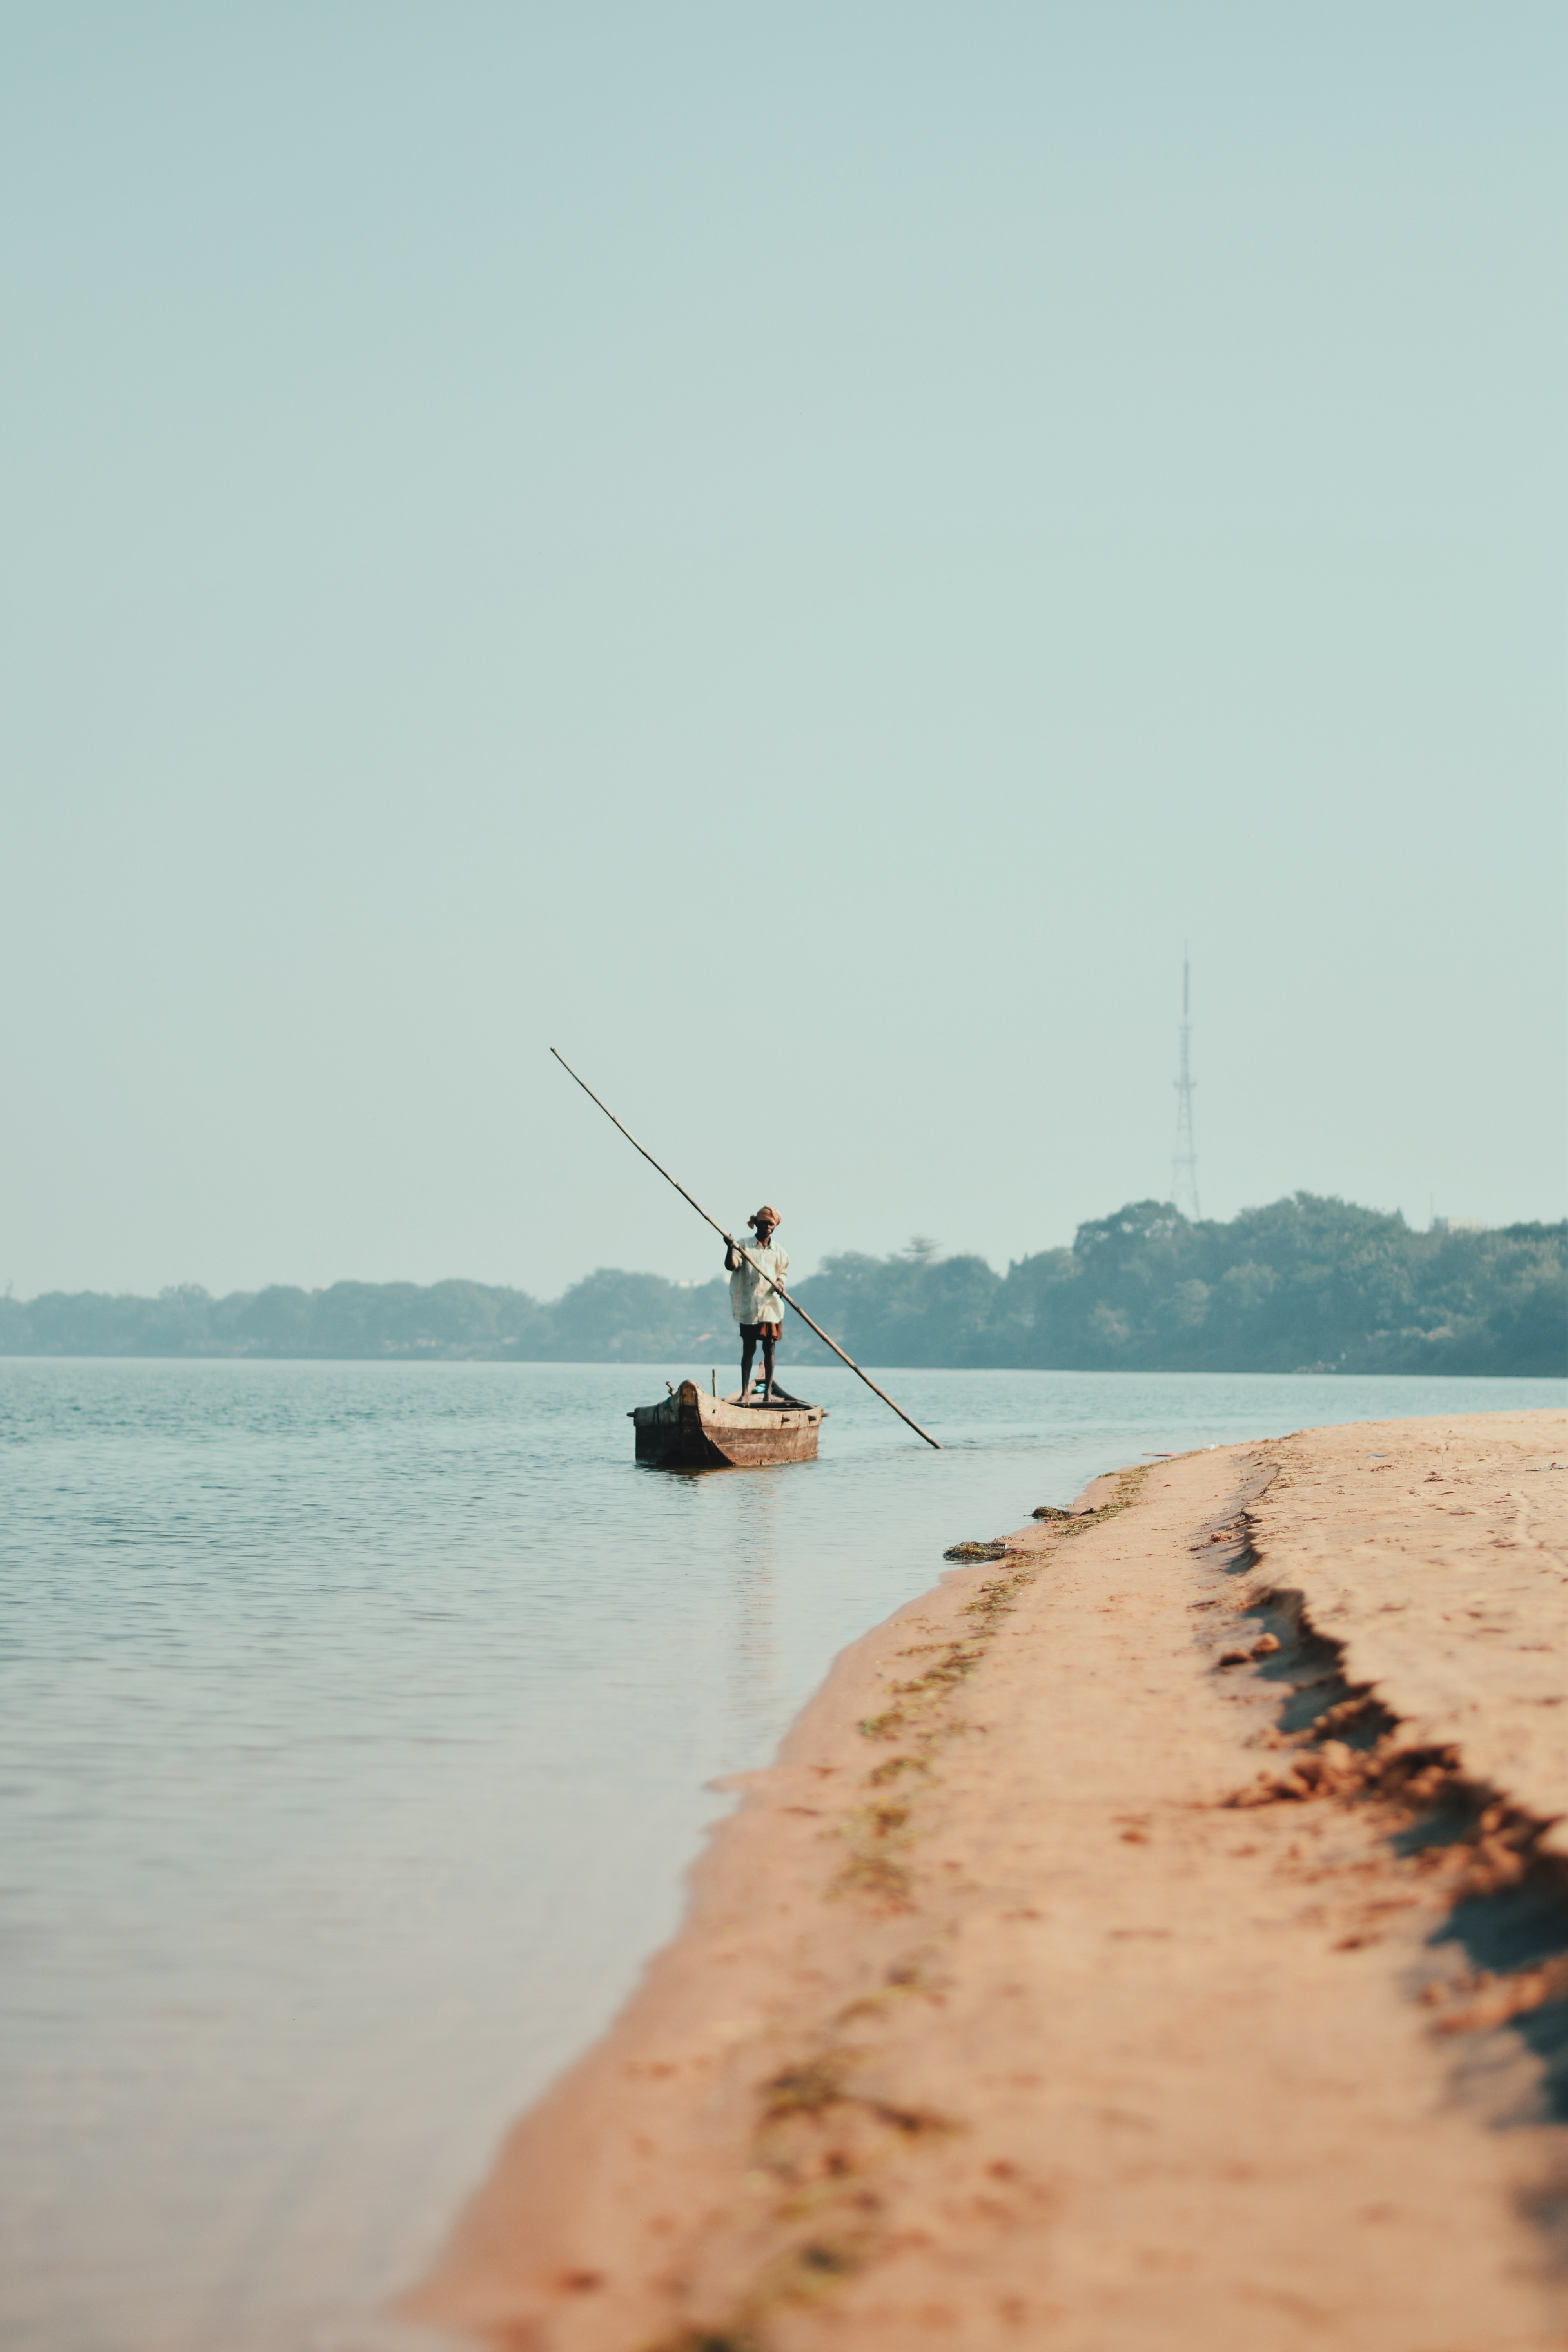
water, sea, sky, calm, horizon, water transportation, vacation, ocean, boat, beach, vehicle, fisherman, fishing, waterway, shore, recreation, boating, watercraft, coastal and oceanic landforms, coast, tourism, river, sand, bay, wave